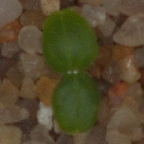
Label: cleavers